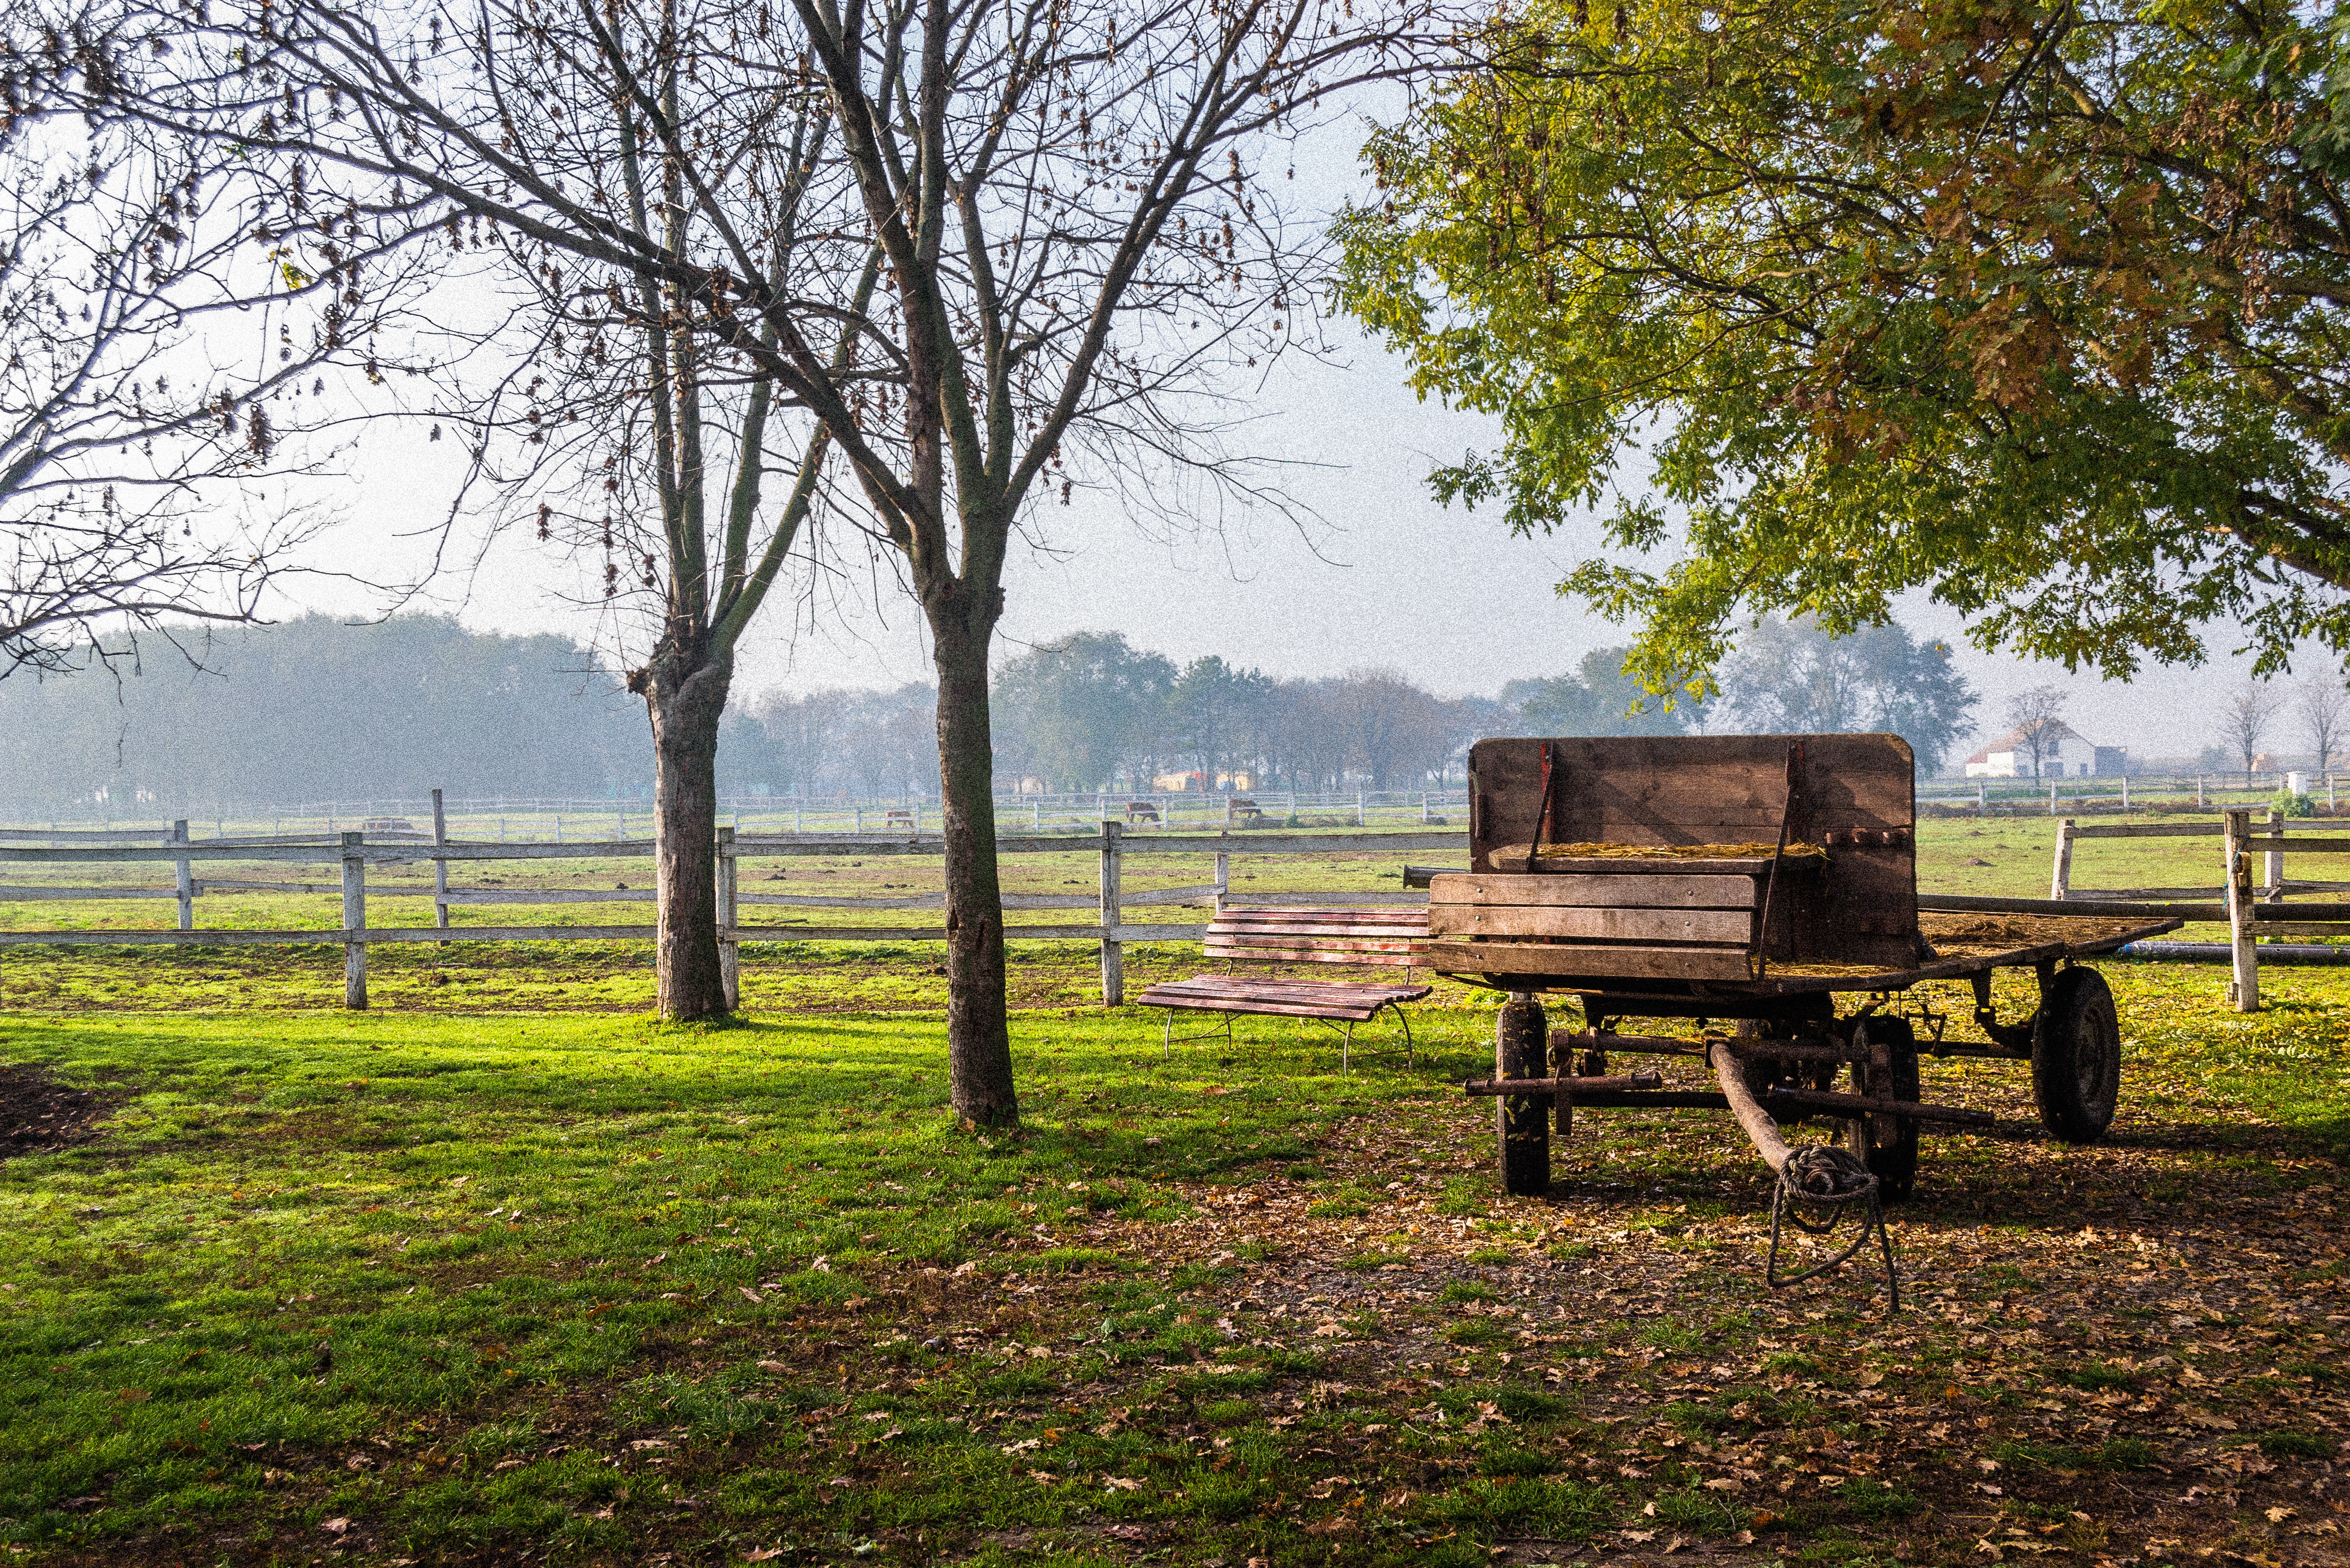
tree, nature, grass, farm, meadow, wagon, countryside, leaf, fall, ranch, autumn, park, season, woodland, yard, rural area, woody plant